Battle of Cold Harbor

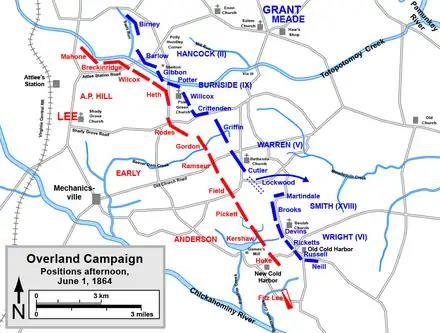
Positions of the armies on the afternoon of June 1, 1864

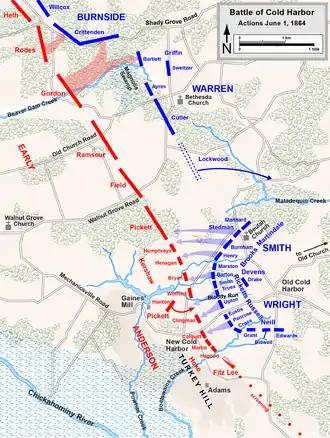
Cold Harbor, June 1

The battle was fought in central Virginia, in what is now Mechanicsville, over the same ground as the Battle of Gaines's Mill during the Seven Days Battles of 1862. Some accounts refer to the 1862 battle as the First Battle of Cold Harbor, and the 1864 battle as the Second Battle of Cold Harbor. Union soldiers were disturbed to discover skeletal remains from the first battle while entrenching. Cold Harbor was not a port city, despite its name. Rather, it described two rural crossroads named for the Cold Harbor Tavern (owned by the Isaac Burnett family) which provided shelter (harbor) but no hot meals. Old Cold Harbor stood two miles east of Gaines's Mill, and New Cold Harbor a mile southeast. Both were approximately northeast of Richmond, capital of the Confederacy. From these crossroads, the Union army was positioned to receive reinforcements sailing up the Pamunkey River, and could attack either the Confederate capital or its Army of Northern Virginia.